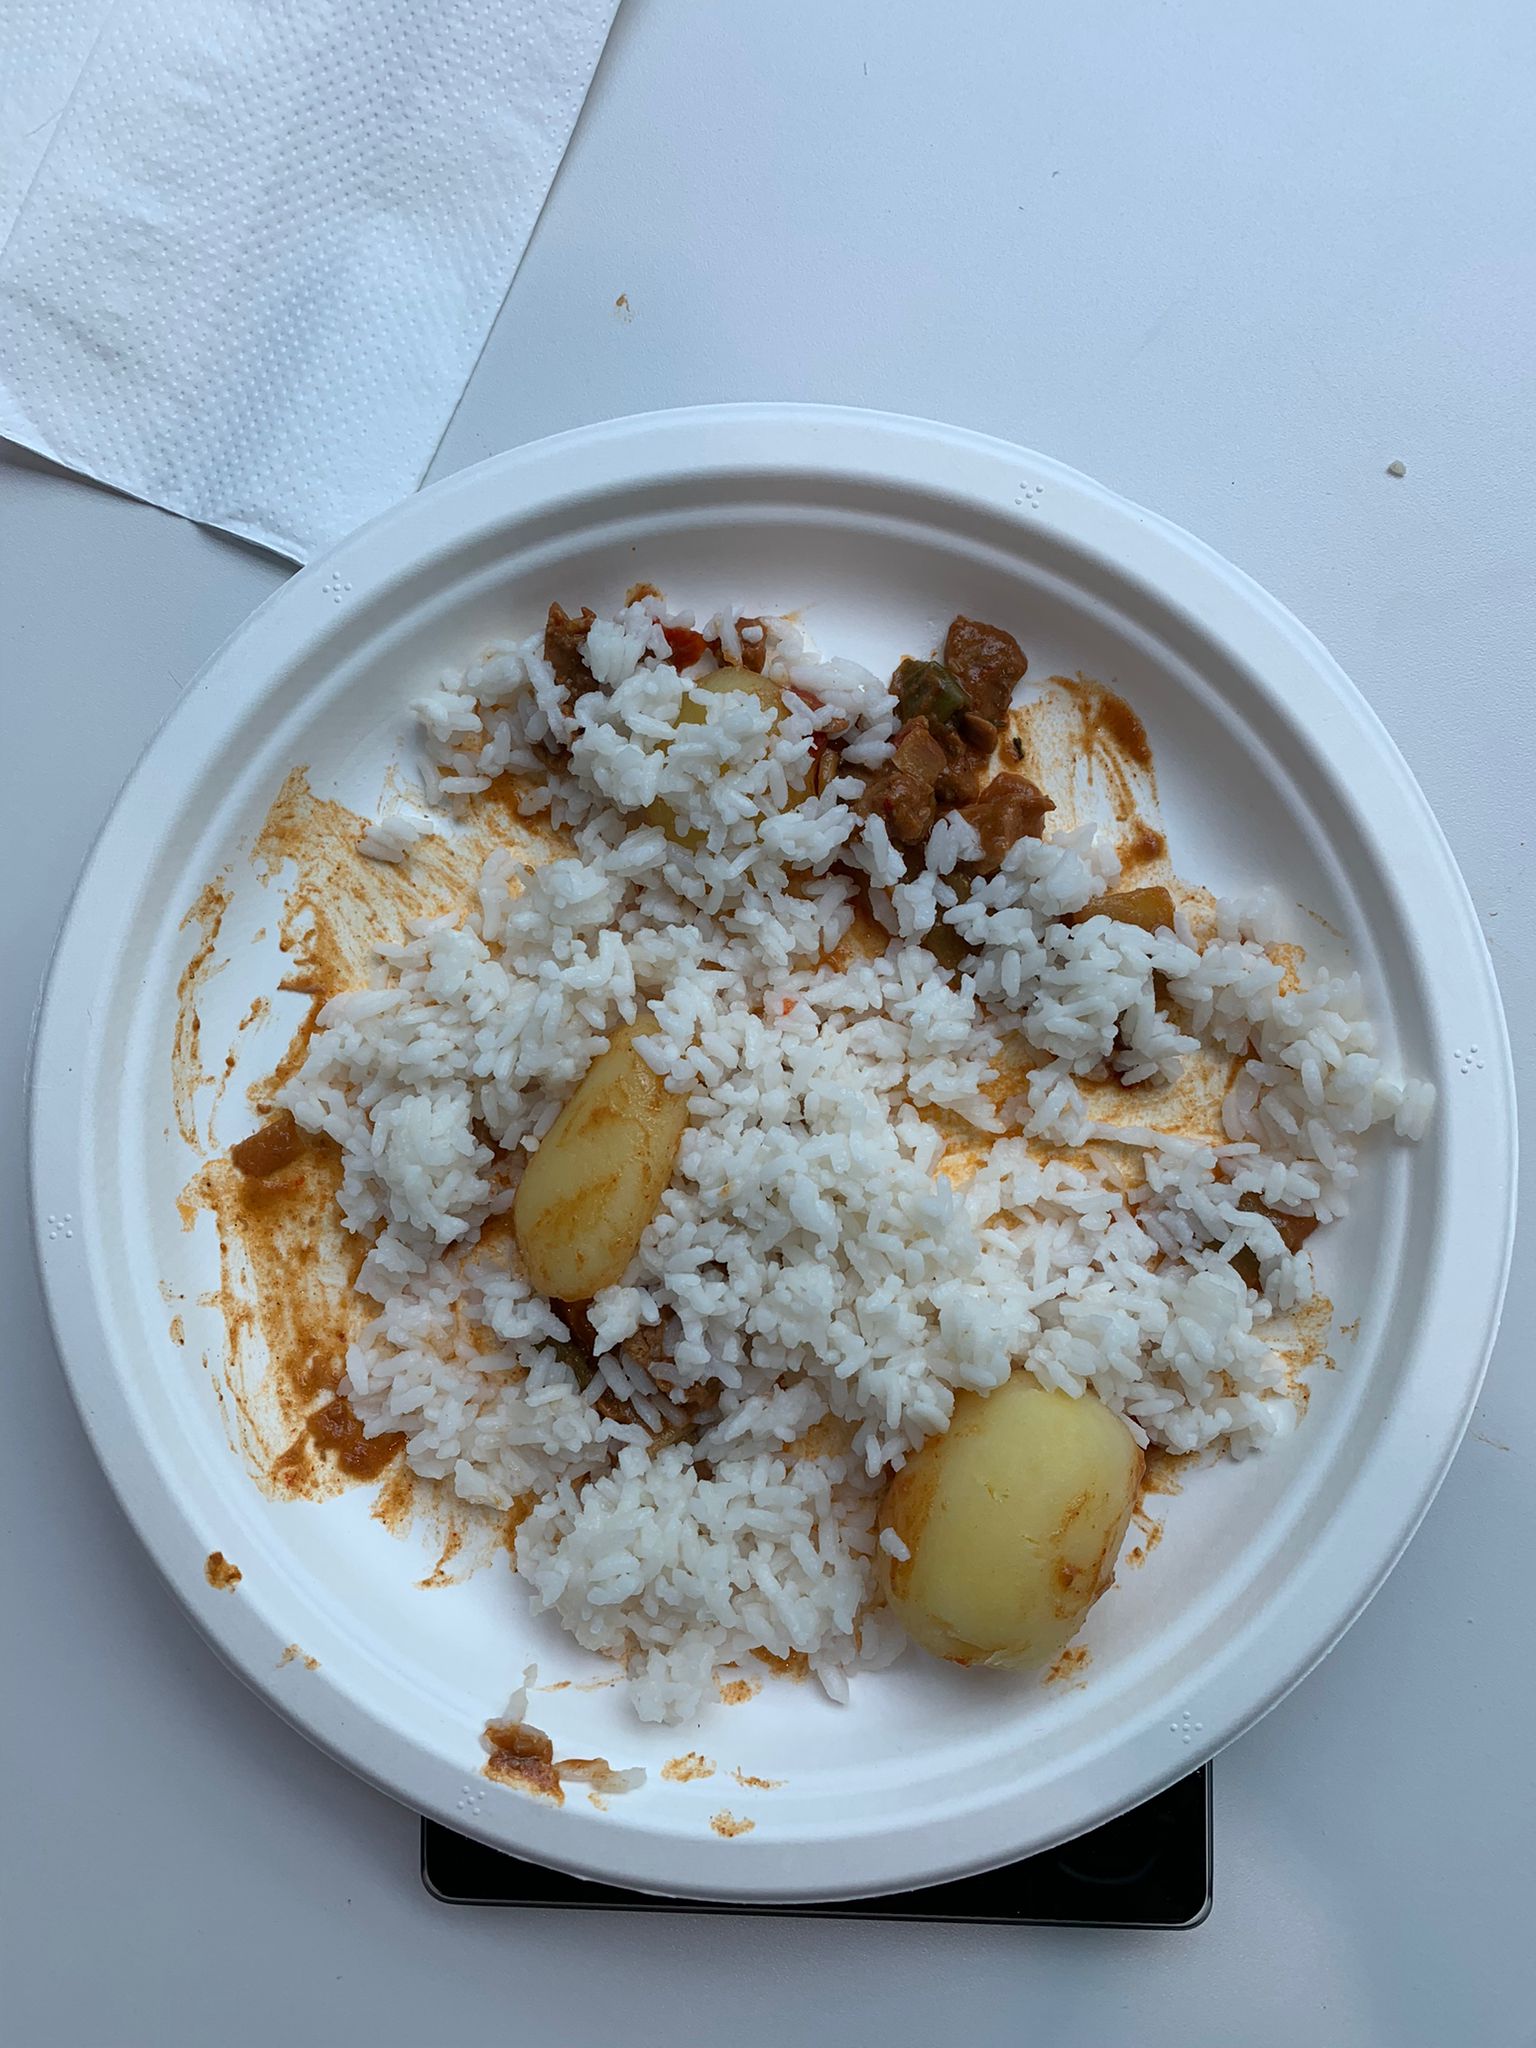
Ingredients: goulash, potatoes, rice